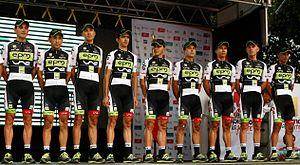
L'équipe cycliste EPM-Scott est une équipe cycliste colombienne, créée en 1999 et ayant le statut d'équipe continentale entre 2010 et 2013. Elle ne se ré-affilie pas à l'UCI en 2014 et redémarre au plus haut niveau du cyclisme national colombien. La formation est sponsorisée par l'entreprise Empresas Públicas de Medellín, et depuis cette année-là par l'Aire Métropolitaine de Medellín. En 2015, la formation redevient une équipe continentale.
La saison 2014 de l'équipe cycliste EPM-UNE-Área Metropolitana est la seizième de cette équipe colombienne, lancée en 1999 et dirigée par Raúl Mesa. Deux succès remarquables se détachent lors des bilans, les victoires d'Óscar Sevilla dans le Tour de Colombie et le Tour de Rio.